Balaji Baji Rao

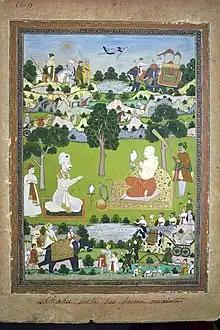

Tarabai, the senior widow of Rajaram Chhatrapati after being released by her stepson Sambhaji II of Kolhapur was given asylum by Chhatrapati Shahu, her nephew. In the 1740s, during the last years of Shahu's life, Tarabai brought a child to him: Rajaram II. She presented the child as her grandson, and thus, a direct descendant of Shivaji. Shahu adopted the child, and after his death in 1749, Rajaram II succeeded him as the "Chhatrapati". The next year, Peshwa Balaji Rao left to fight against the Nizam of Hyderabad. In his absence, Tarabai urged Rajaram II to remove him from the post of Peshwa. When Rajaram refused, she imprisoned him in a dungeon at Satara, on 24 November 1750. She claimed that he was an impostor, and that she had falsely presented him as her grandson. Tarabai was unsuccessful in getting support from other ministers and the would-be Nizam Salabat Jung. However, she managed to enlist the help of another noblewoman, Umabai Dabhade.